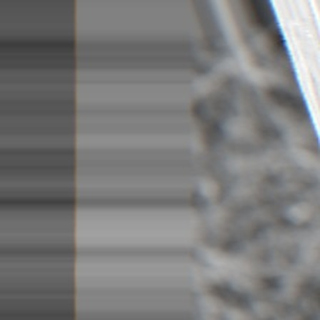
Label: sugarcane_bacterial_blight